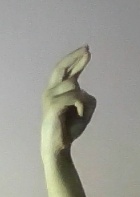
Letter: zay